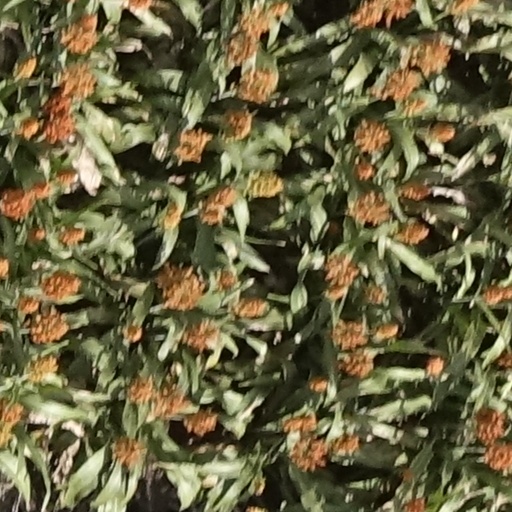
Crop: sorghum